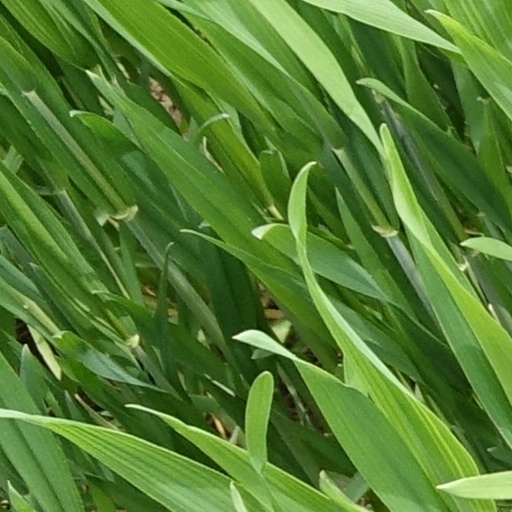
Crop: wheat